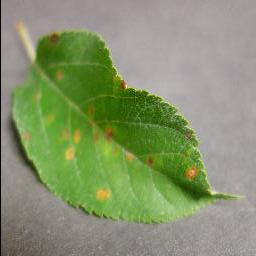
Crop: apple
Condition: cedar_rust